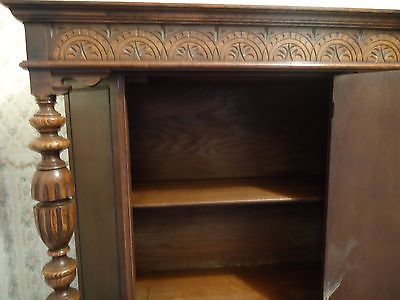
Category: cabinet